National Palace (Guatemala)

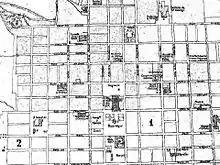
1868 Guatemala City map. On the left side of the Plaza de Armas is the Cabildo -City Hall- and the cárcel -jail- on the lot that later would be used to build the National Palace.

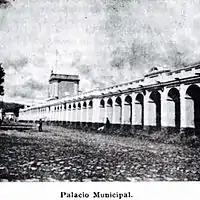
Guatemala City Hall in 1907. Built when the city moved from Santiago de los Caballeros to La Ermita, it was operating until it was destroyed by the 1917 Guatemala earthquake.

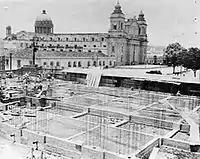
Cathedral of Guatemala city seen from the construction site of the National Palace in 1940.

In celebration of the first century of independence in 1919, President Manuel Estrada Cabrera placed the first stone for a future palace next to the Plaza de Armas.